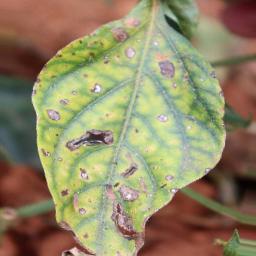
Label: cercospora